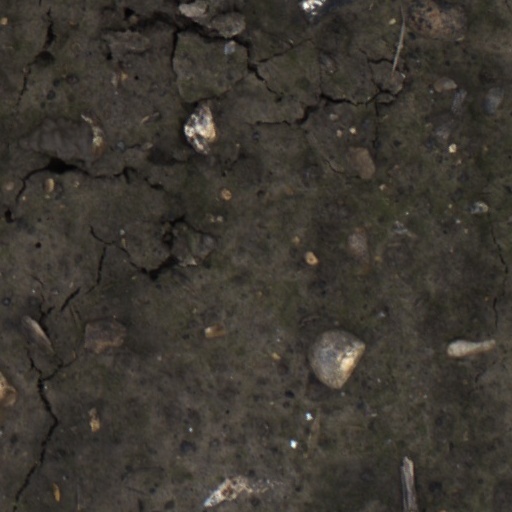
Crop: wheat